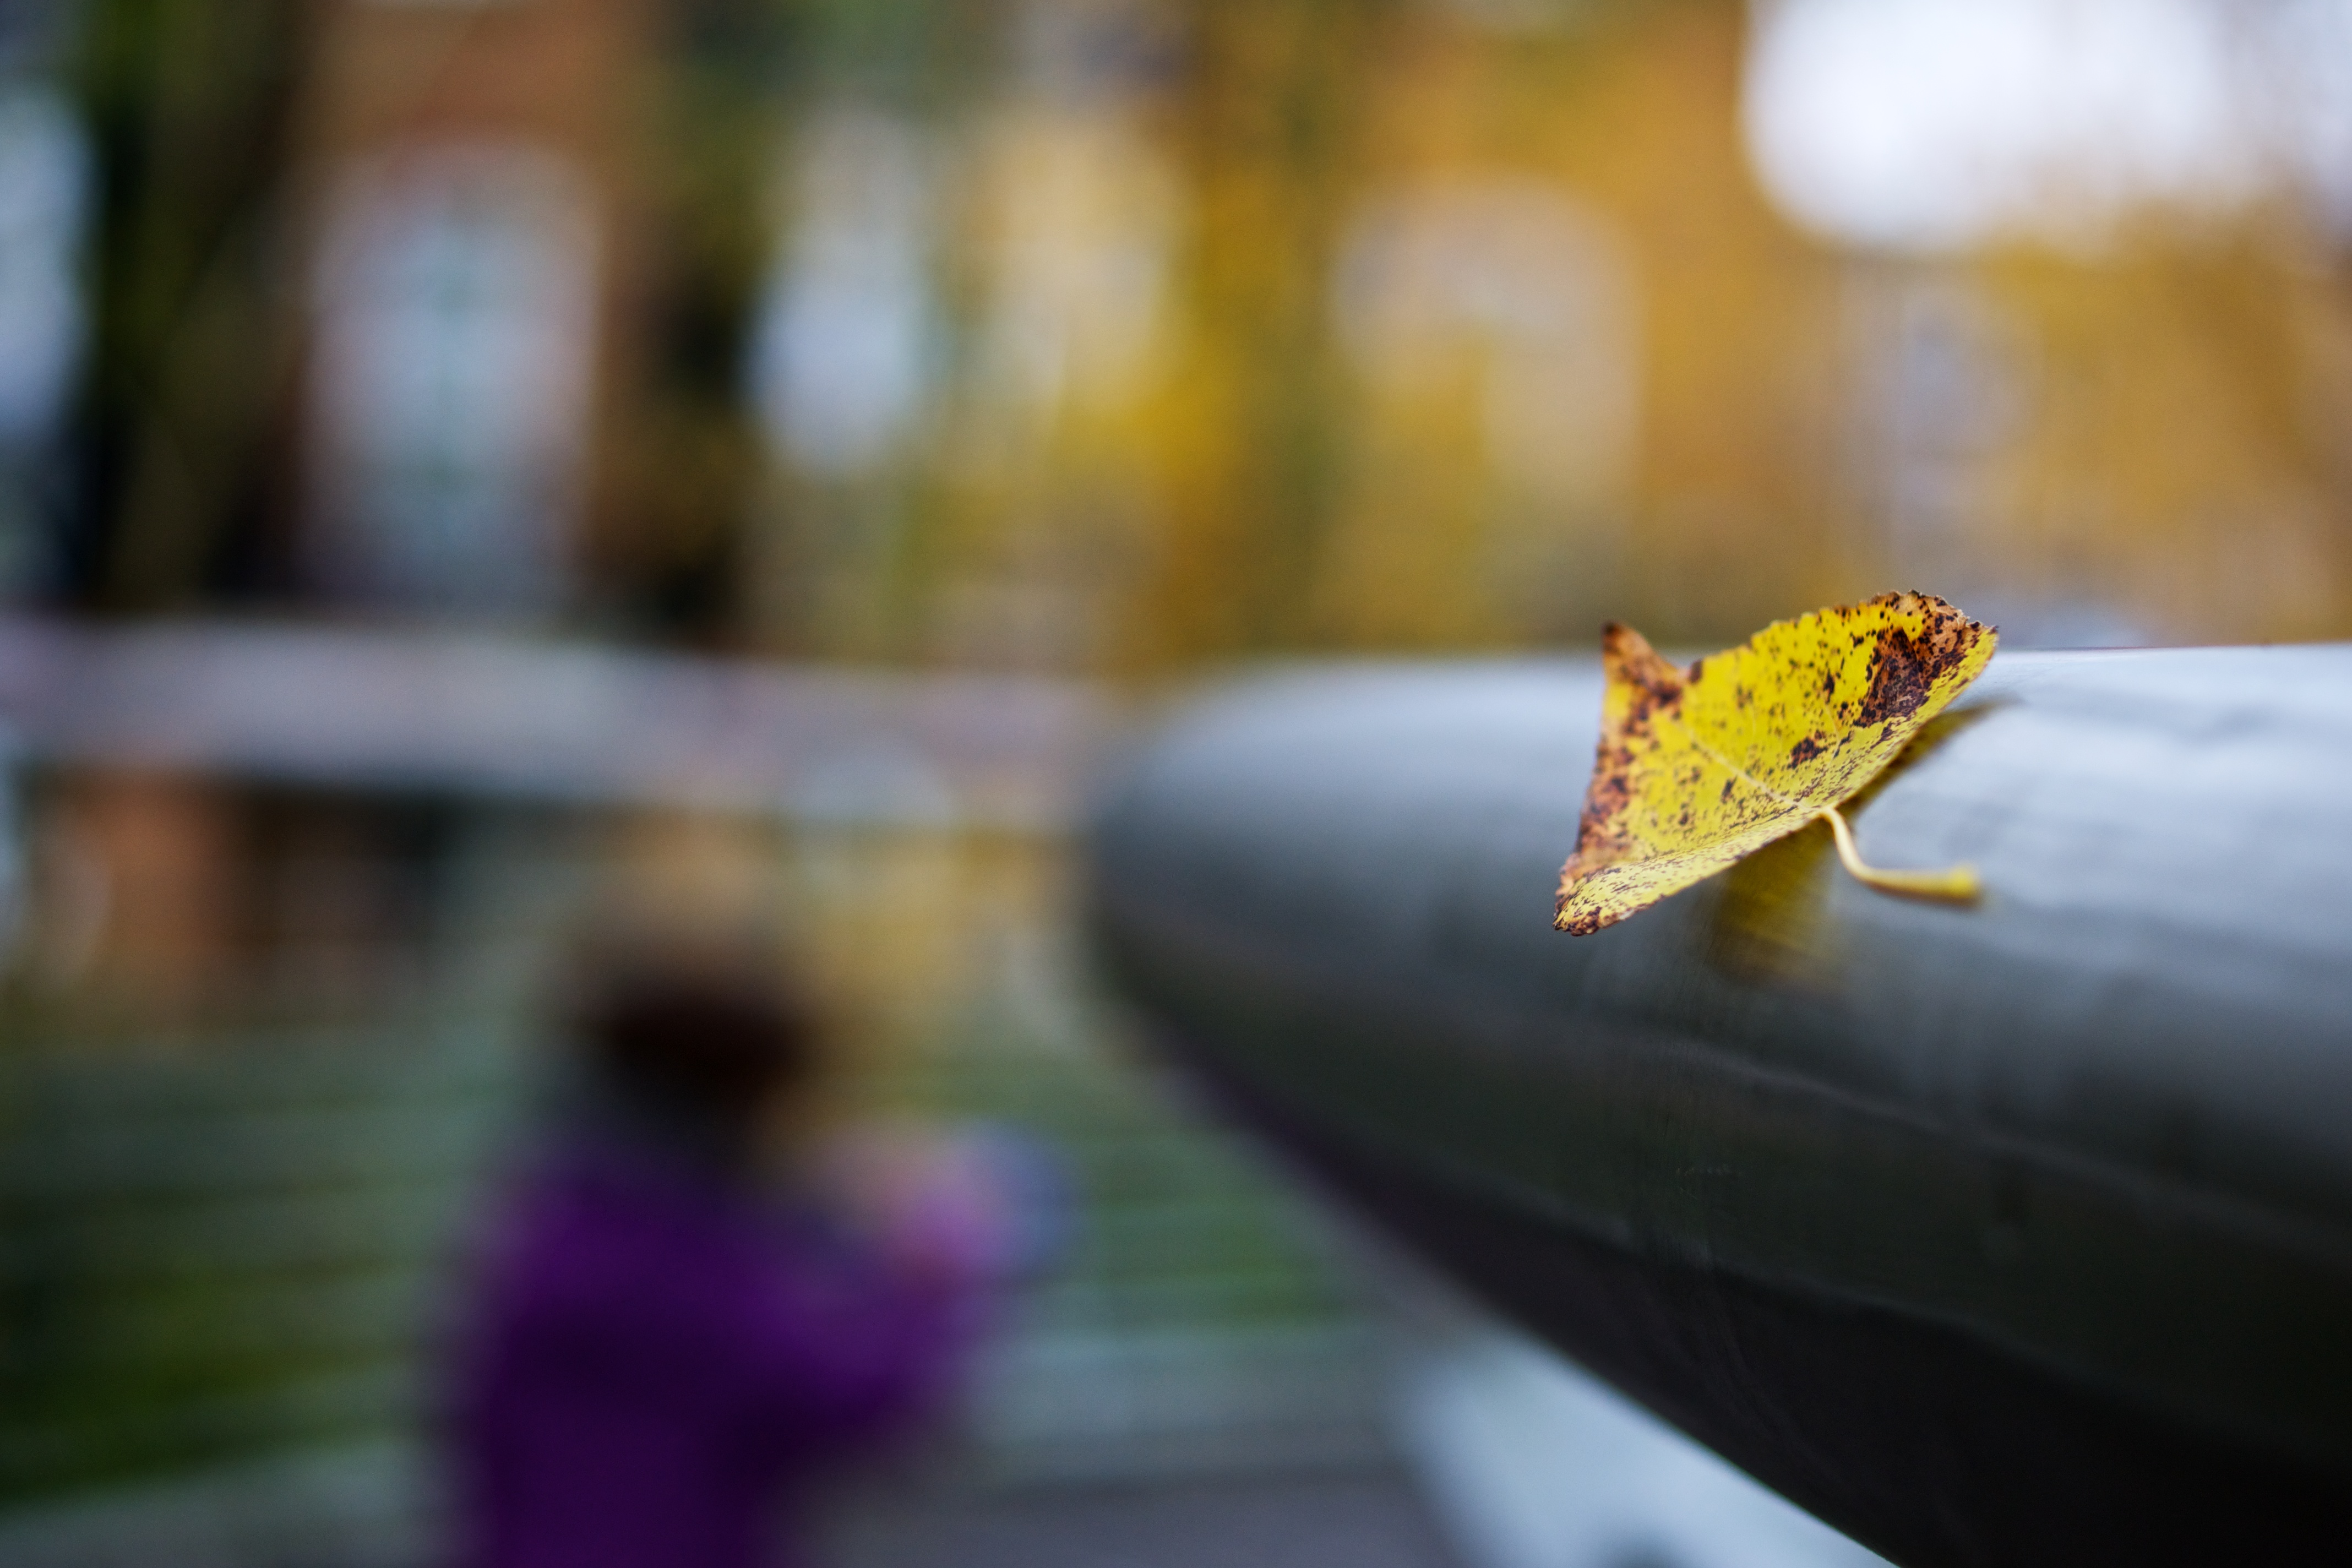
fence, photography, morning, leaf, flower, rail, green, golden, curve, reflection, color, insect, autumn, yellow, season, close up, happy, sony, lock, dof, leave, hff, friday, apsley, a700, macro photography, stuckonyou, peoplebokeh